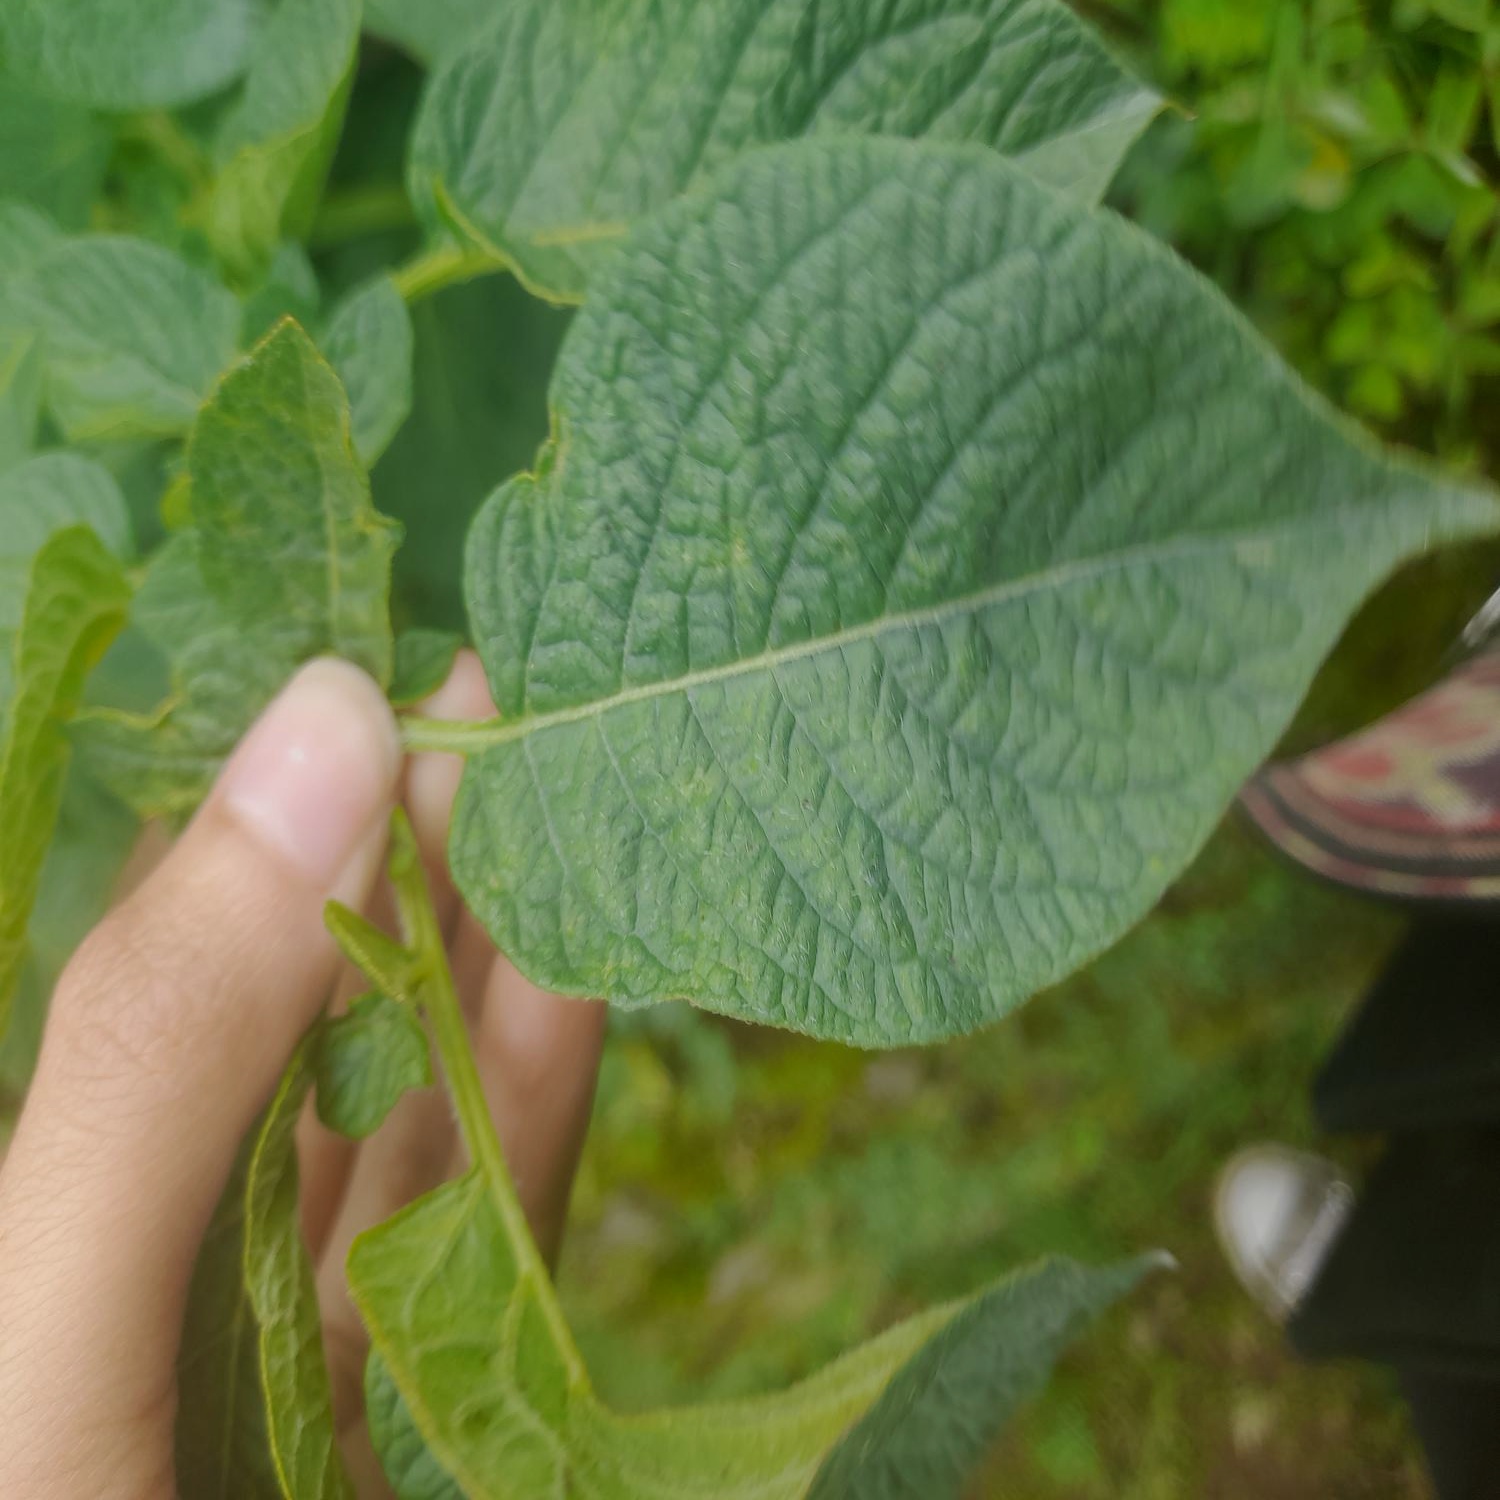
Etiqueta: Virus